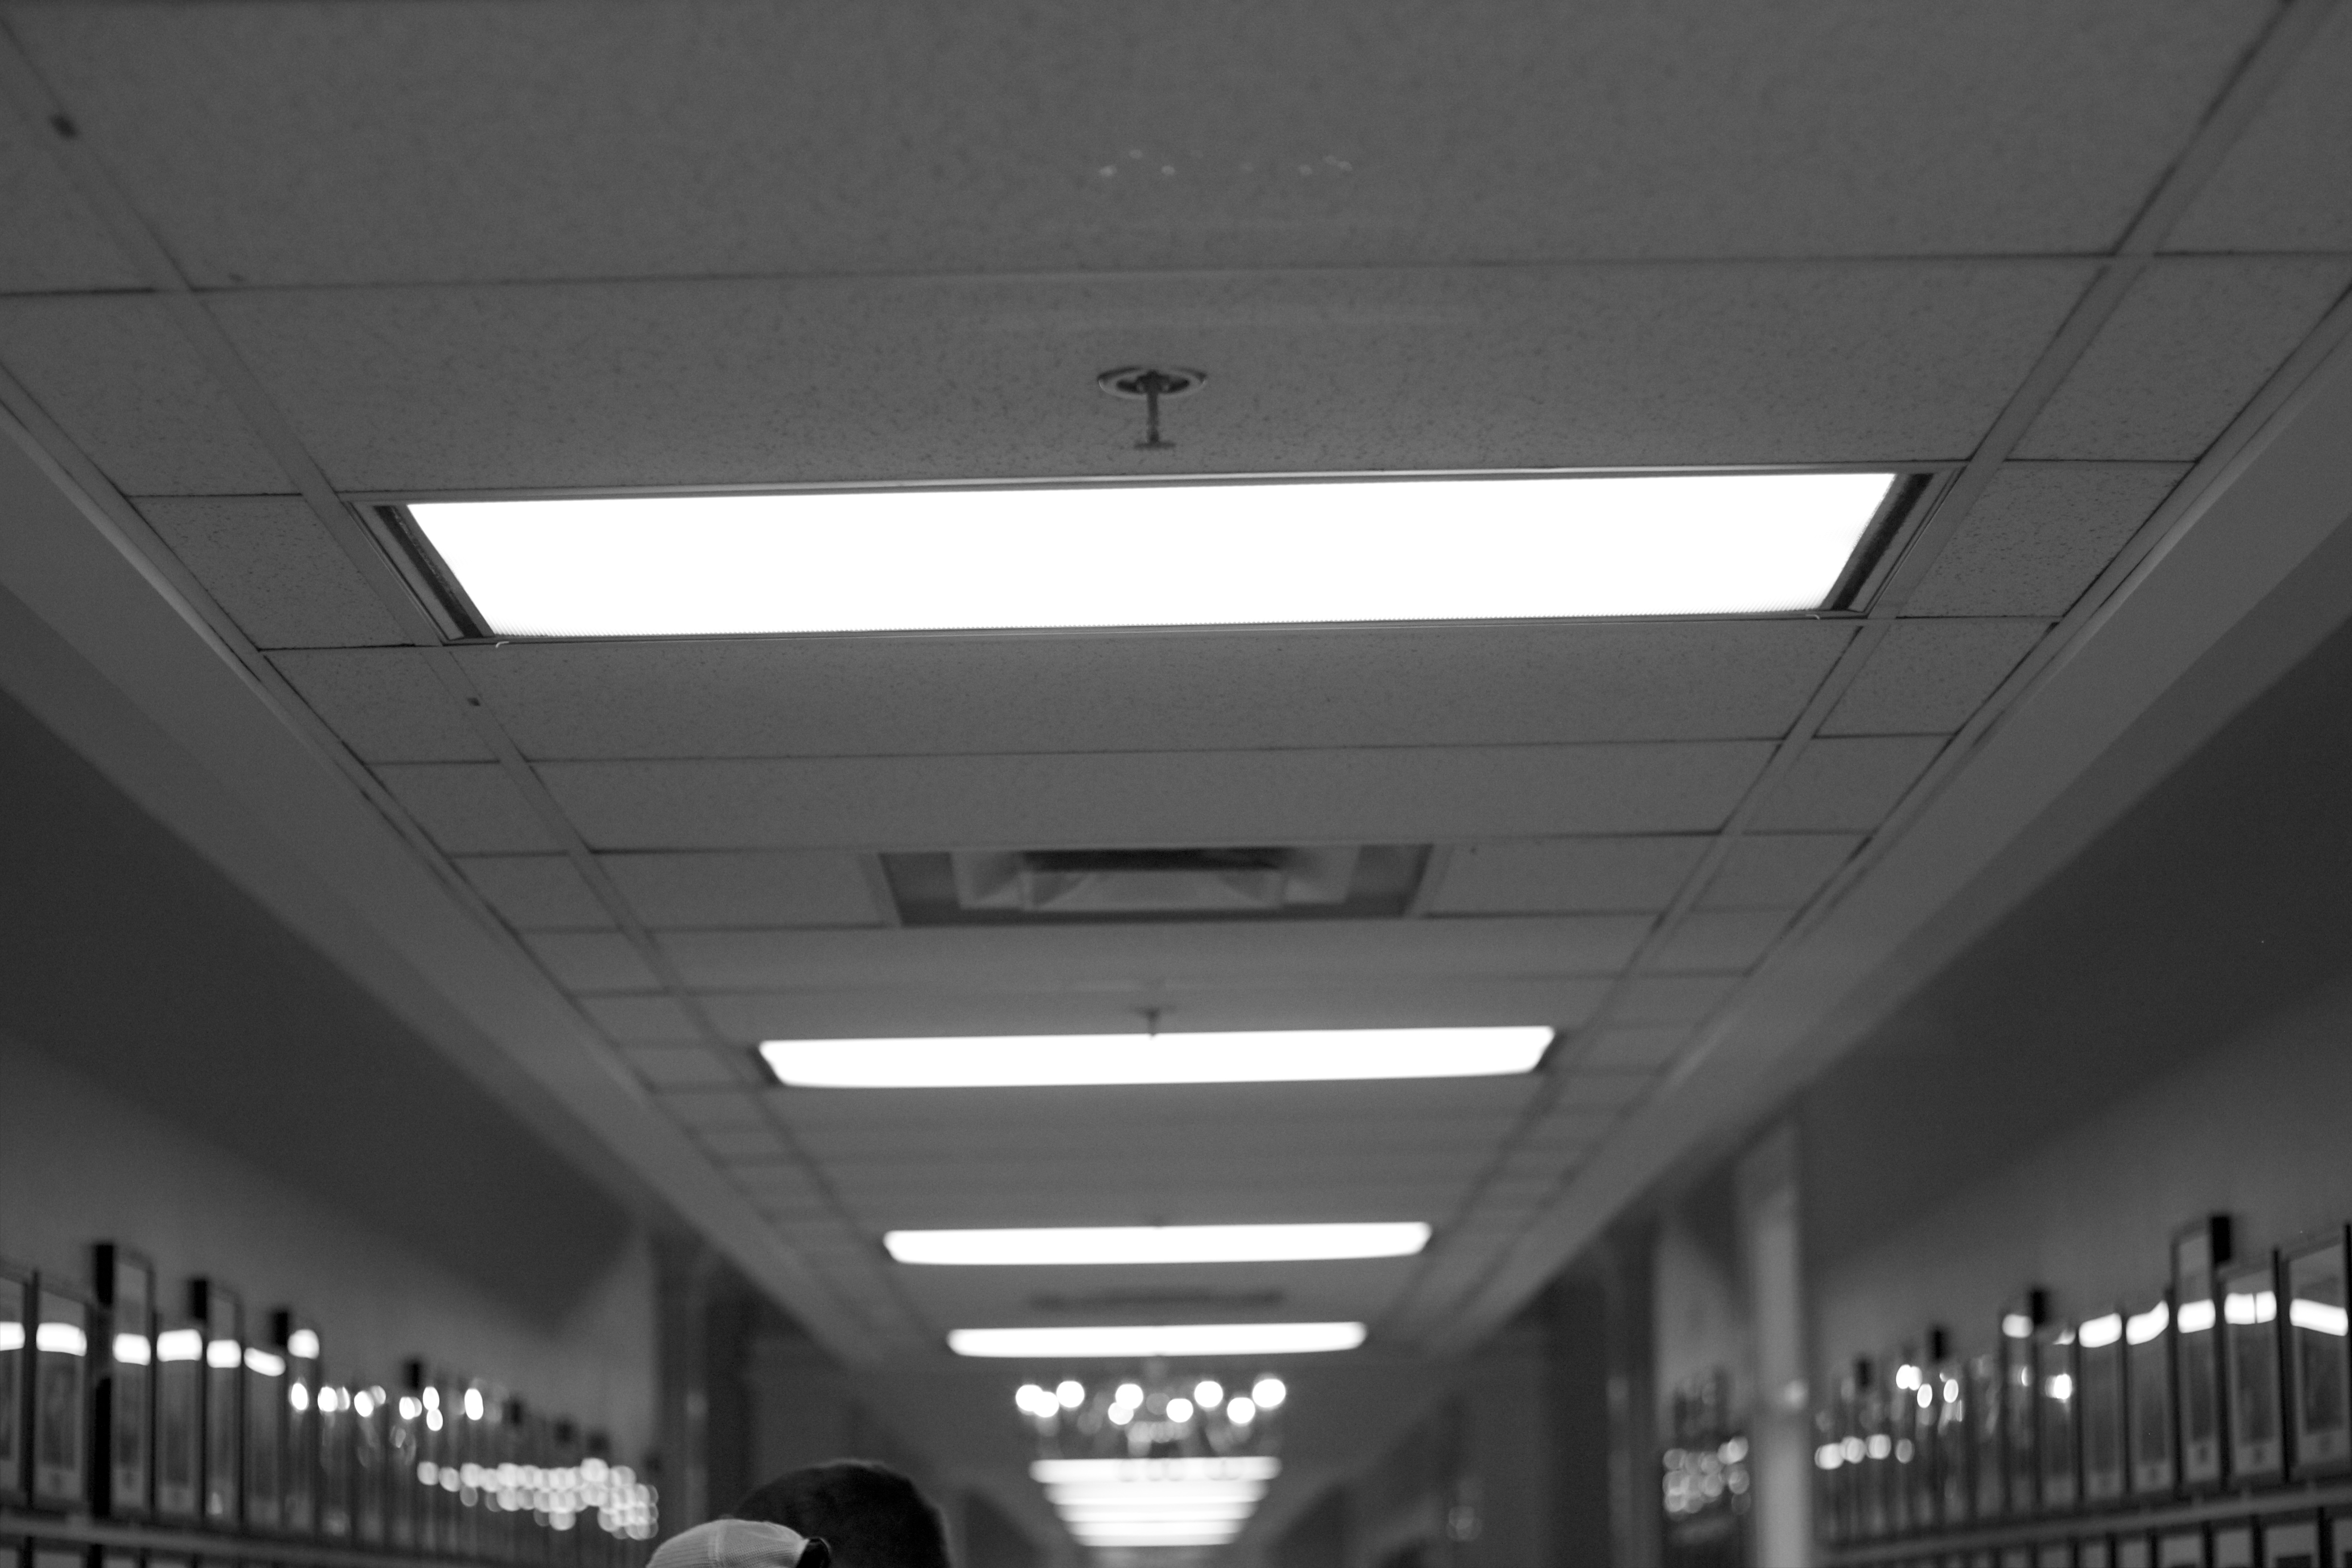
structure, ceiling, monochrome, lighting, public transport, metro station, symmetry, ds106photoblitz, daylighting